Ormskirk

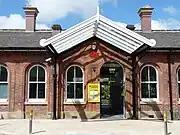
Ormskirk railway station.

The Old Town Hall was completed in was completed in 1779.